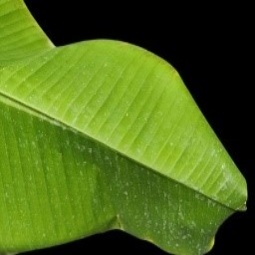
Label: Healthy